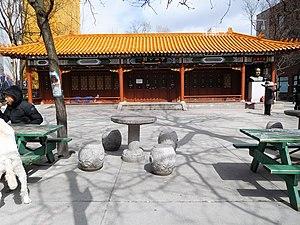
Place Sun Yat-Sen, à l'intersection des rues De La Gauchetière et Clark, quartier chinois de Montréal